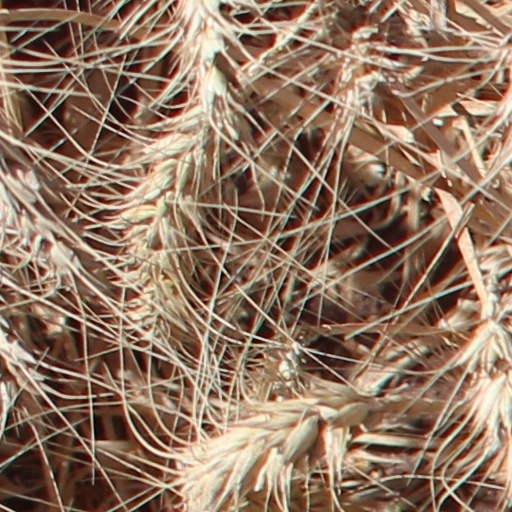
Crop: wheat